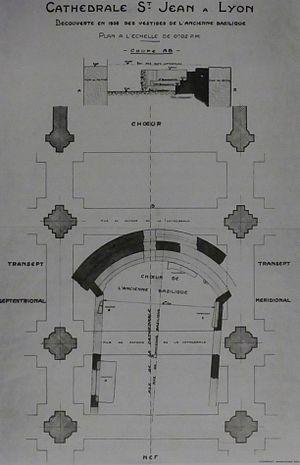
Plan, dressé en 1936 par l'architecte Gabriel Mortamet, représentant le chœur de la primatiale Saint-Jean de Lyon, surimposé au plan de l'ancienne basilique (détruite à partir de 1175) dont les fondations sont retrouvées lors des travaux de 1936.
La primatiale Saint-Jean-Baptiste-et-Saint-Étienne est le siège épiscopal de l'archidiocèse de Lyon. Elle a rang de cathédrale et de primatiale : l'archevêque de Lyon a le titre de Primat des Gaules ; le poste est actuellement géré par l'administrateur apostolique du diocèse, Mᵍʳ Michel Dubost, nommé en juin 2019.